Giorgi Bezhanishvili

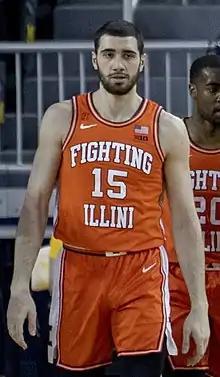
Bezhanishvili with Illinois in 2021

Giorgi Bezhanishvili (born 16 November 1998) is an Austrian-Georgian professional basketball player for Covirán Granada of the Liga ACB. He played college basketball for the Illinois Fighting Illini.